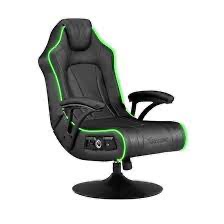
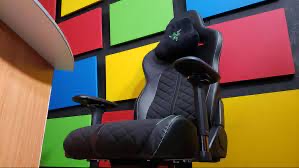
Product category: items_chair
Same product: no